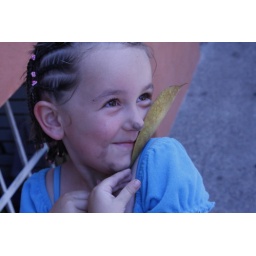
Audrey after touching a dirty window in PV